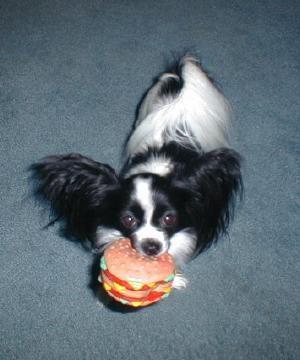
papillon